Lakewood Park Historic District

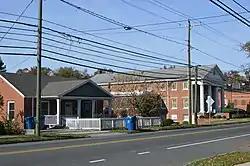
Chapel Hill Road south of Bivins Street

Lakewood Park Historic District is a national historic district located at Durham, Durham County, North Carolina. The district encompasses 76 contributing buildings in a predominantly residential section of Durham. They were built between 1902 and 1952 and include notable examples of Queen Anne and Bungalow / American Craftsman style architecture.